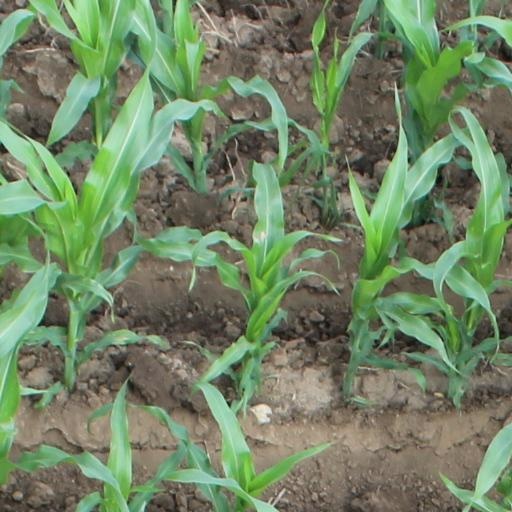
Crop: maize; corn